Seungri

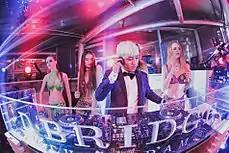
Seungri DJing at D-Bridge Lounge, Cheongdam, in 2015.

Though he toured extensively from 2015 to 2016 with his band to promote their third Korean album "Made" (2016), Seungri also appeared as a professional judge on the Chinese TV program" Girls Fighting" in 2016, where he mentored trainees. He also produced the song "36 Tricks of Love" for the show, a remake of the Taiwanese singer Jolin Tsai's song under the same title. The song took the number one spot on the QQ Music and Weibo charts in China. He later starred in the Japanese movie, "" (2016), playing the son of a Korean mob boss. The film was commercially successful and placed second at the Japanese box office on its opening, grossing . He also recorded the song "We Run Dis" with PKCZ for the soundtrack. In August 2016, he started filming for his first Chinese film "Bonjour L'amour" (also titled "Love Only"). The movie was released on March 2, 2018.